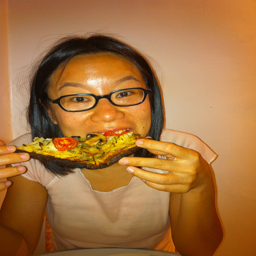
A woman with glasses is eating a pizza.
a girl taking a bite of veggie pizza
A young woman with glasses is holding a piece of pizza up to her mouth.
A young lady is taken a big bite of a veggie pizza.
A woman eats a piece of food with her hands.